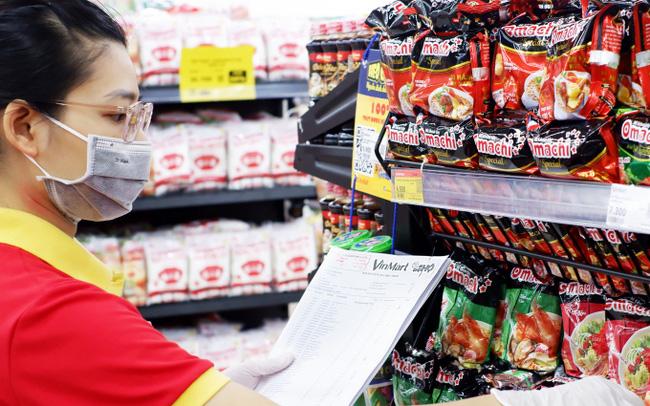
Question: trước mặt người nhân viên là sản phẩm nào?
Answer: trước mặt người nhân viên là mỳ ăn liền